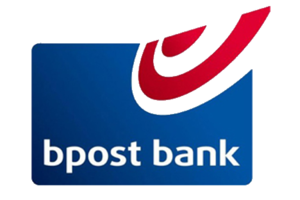
bpost banque est une banque créée en septembre 1995 en Belgique, sous la forme d'une société anonyme. Elle est reconnue par la Commission Bancaire et Financière. Elle est le résultat d'un partenariat 50/50 entre bpost et BNP Paribas Fortis et est gérée de manière totalement autonome dans un cadre d'équivalence entre les deux actionnaires.